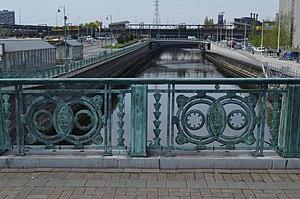
Charleroi (Belgique) - pont roi Baudouin sur la Sambre